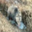
Label: possum